Moskovsky Victory Park

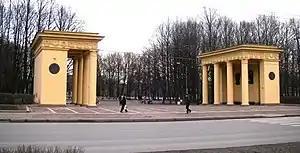
Propylaea in Moskovsky Victory Park.

Moskovsky Victory Park (Московский парк Победы, "Moskovsky park Pobedy") is a public park in the Moskovsky District of Saint Petersburg, Russia. The name of the park was given in honor of victory in the Second World War.